Islam and Mormonism

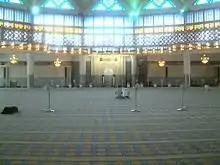
Interior of the national mosque of Malaysia. Neither Mormons nor Muslims permit drawings or photos inside their places of worship; the Mormons do allow some in the hallways and elsewhere outside of their chapels.

According to the Quran, idolatry or assigning partners to the One God is an egregious sin. It is seen as different from all other sins and is categorized as the one and only categorically unforgivable sin. Hence, depicting religious themes, and specifically God, is seen as inappropriate and unbecoming. Islam does not believe that Allah may be depicted in any artistic manner whatsoever, nor represented by any kind of image, no matter what reason one may have for doing so. Furthermore, the Sunni portion of Islam, comprising approximately 85% of the world's Muslims, also rejects all depictions of their prophets – whether artistic or photographic (as in a movie). For instance, the 1998 Dreamworks animated film "The Prince of Egypt" was banned in Egypt, Malaysia, the Maldives and Indonesia, as these predominately Muslim countries objected to any depiction of Moses, whom Islam views as a prophet.